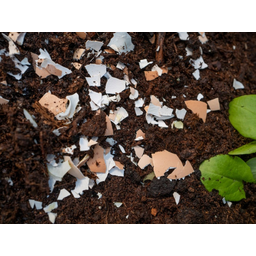
Label: trash